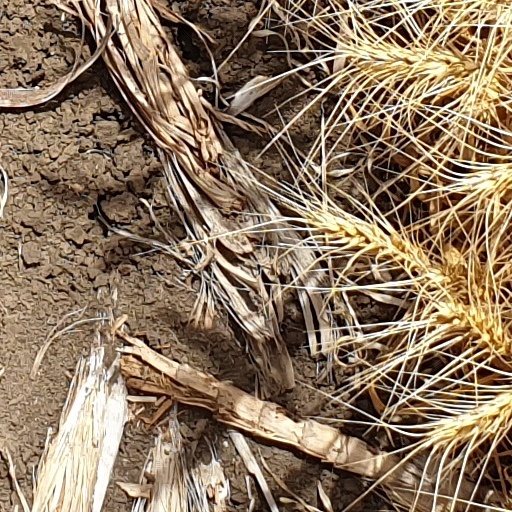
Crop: wheat